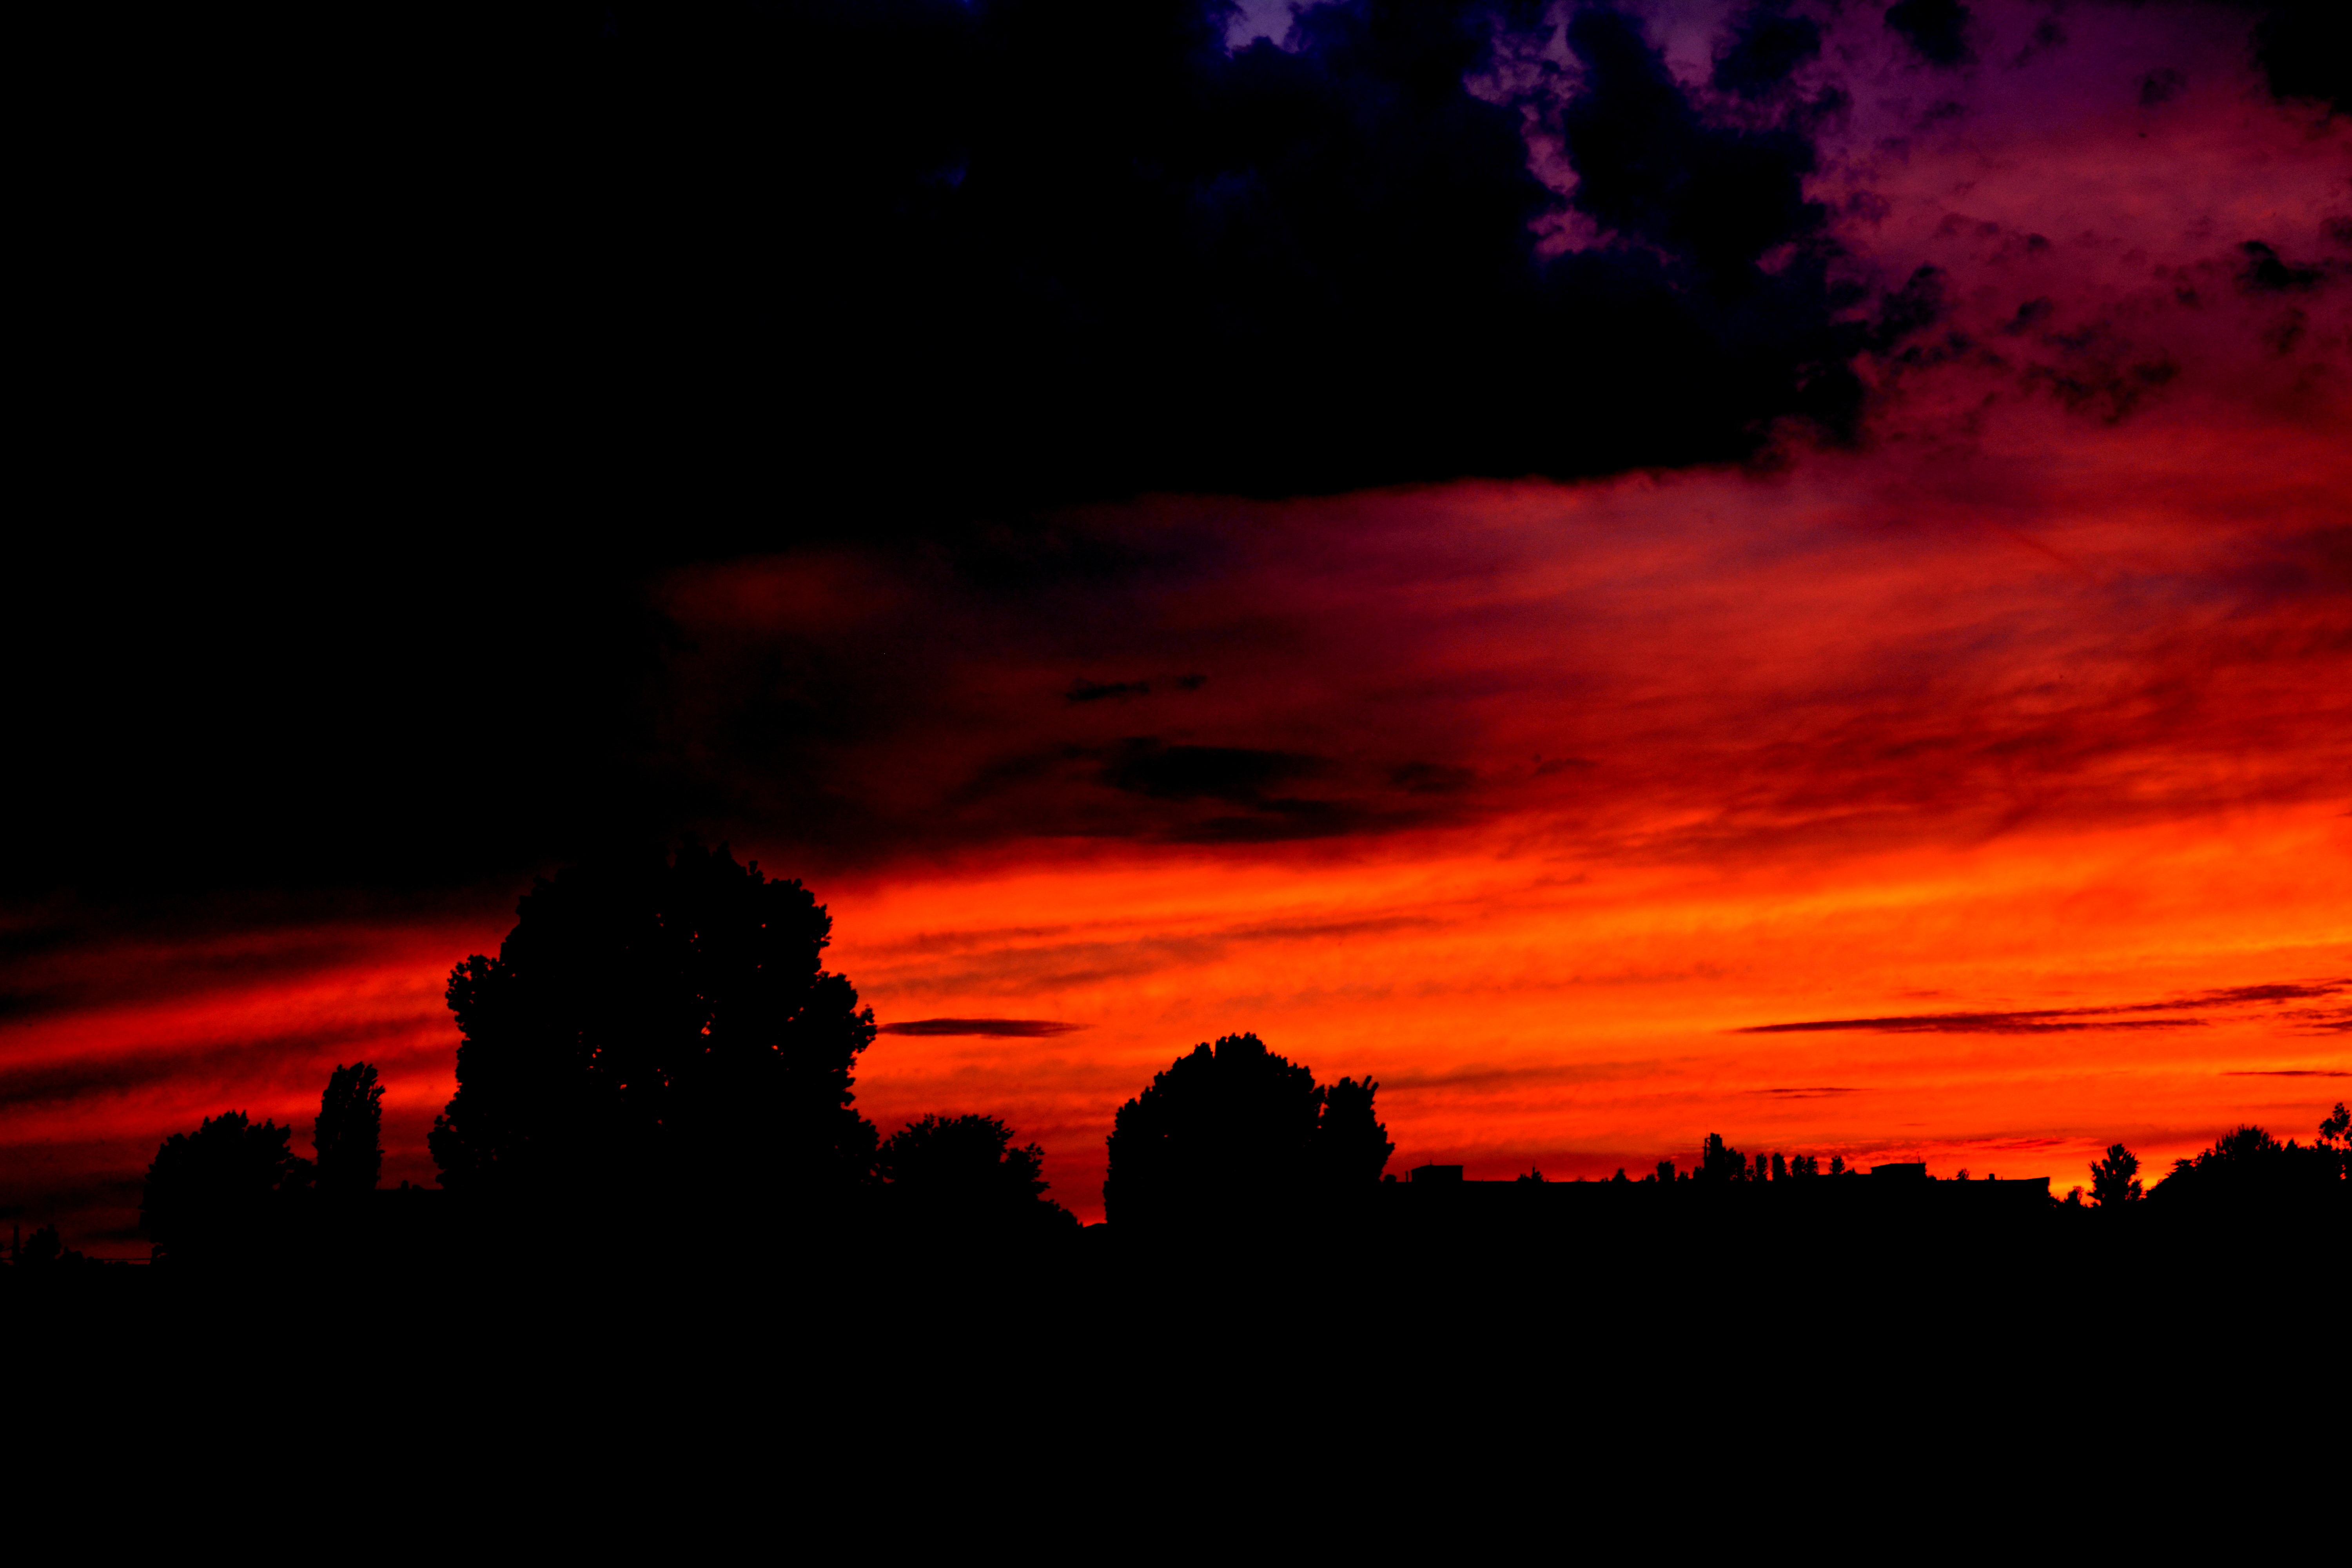
tree, cloud, sky, sunrise, sunset, night, dawn, atmosphere, dusk, evening, storm, darkness, afterglow, red sky at morning